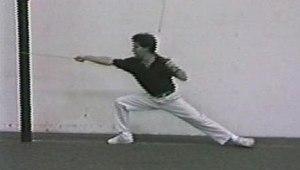
Prince of Persia est un jeu vidéo d'action/réflexion et d'aventure en deux dimensions développé par Brøderbund et sorti en 1989 pour le micro-ordinateur 8 bits Apple II. Développé par Jordan Mechner pendant près de 4 ans, il rencontre un fort succès. Traduit dans 6 langues, et porté sur une vingtaine de supports, le jeu s'est vendu à plus de 2 millions d'exemplaires à travers le monde.